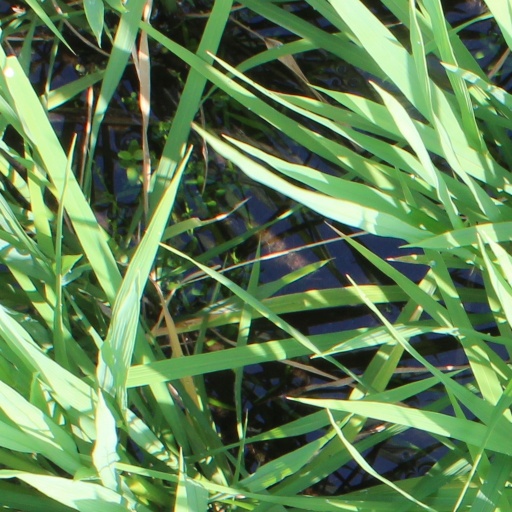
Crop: rice